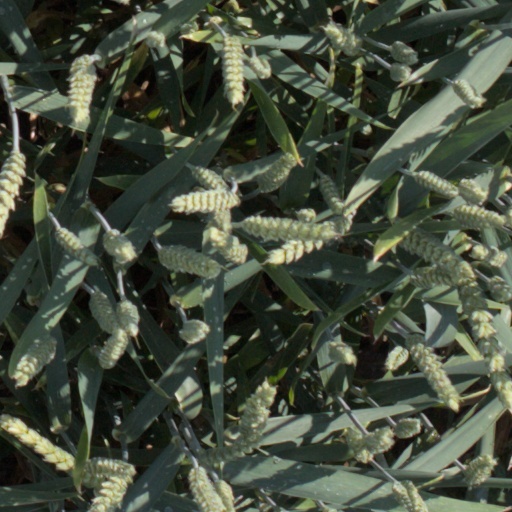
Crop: wheat